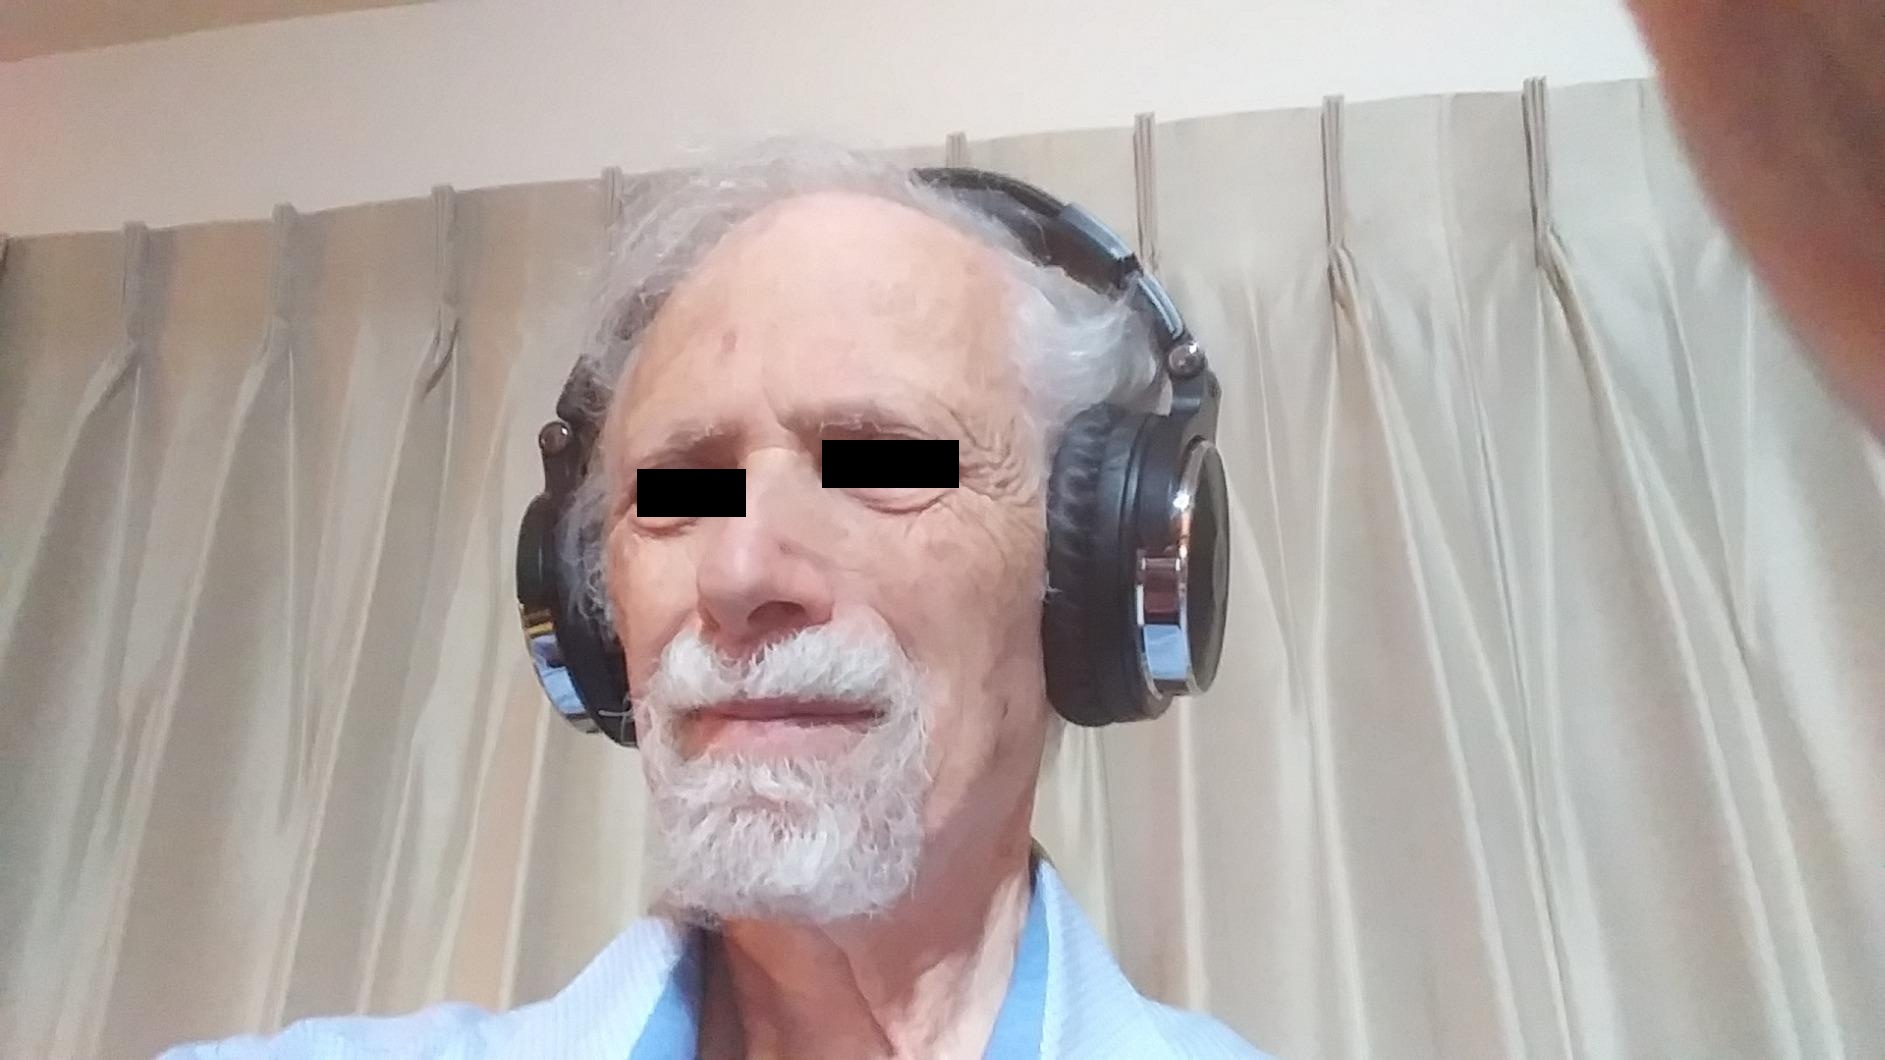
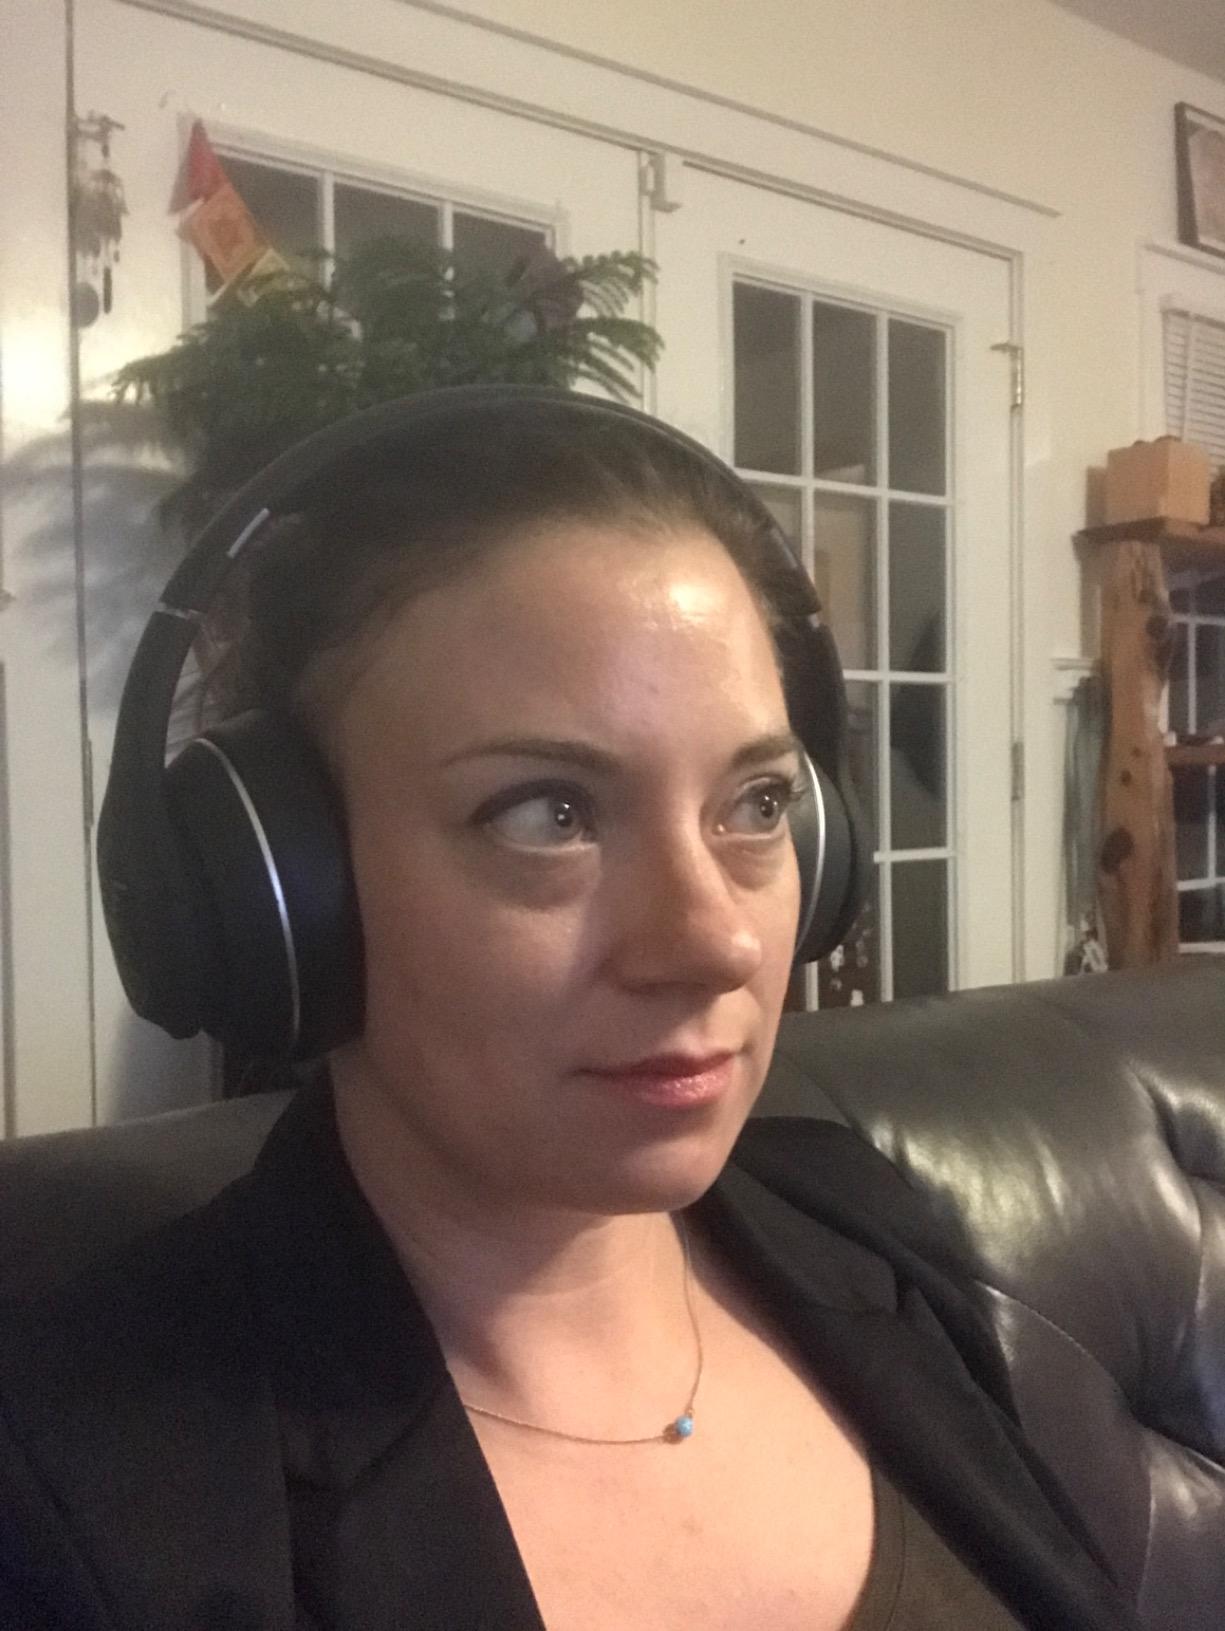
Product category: headphones
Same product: no